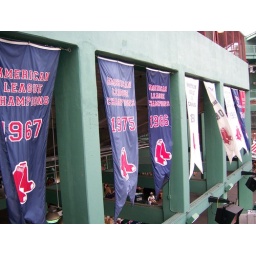
the sox championship banners under the right field box